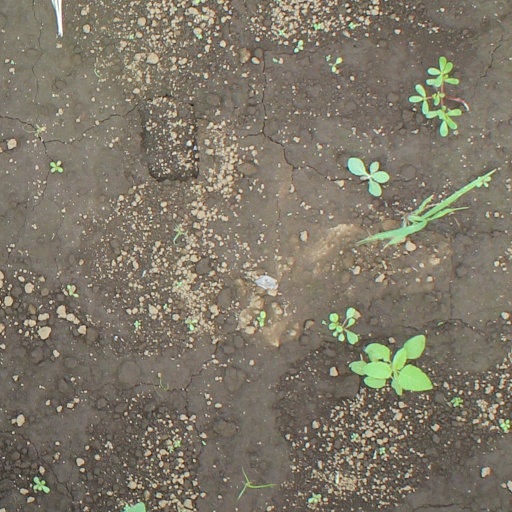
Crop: soybean